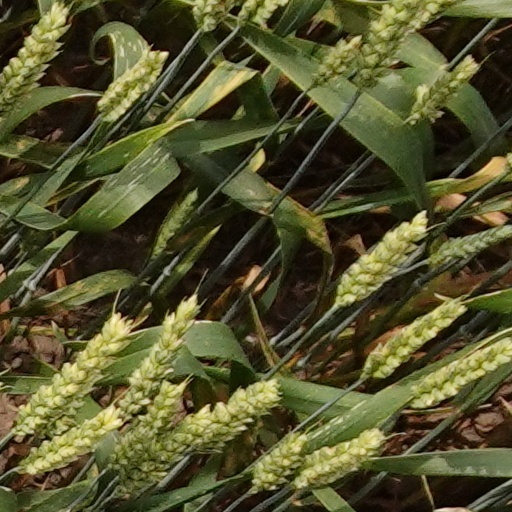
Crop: wheat